Przeworsk

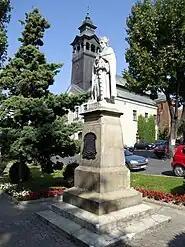
Monument of Polish King Władysław II Jagiełło who vested Przeworsk with town rights in 1393

After the Galicia–Volhynia Wars in mid-14th century, this territory of the Kingdom of Galicia–Volhynia, was reincorporated to the Kingdom of Poland by King Casimir III the Great and afterwards transformed into the Ruthenian Voivodeship within the larger Lesser Poland Province of the Polish Crown. Soon Polish settlers came to the deserted border areas, and in November 1387, King Władysław II Jagiełło ceded Przeworsk to the Voivode of Sandomierz, Jan of Tarnow, Leliwa coat of arms. Przeworsk grew fast, and on 25 February 1393, Jagiełło granted it a town charter.